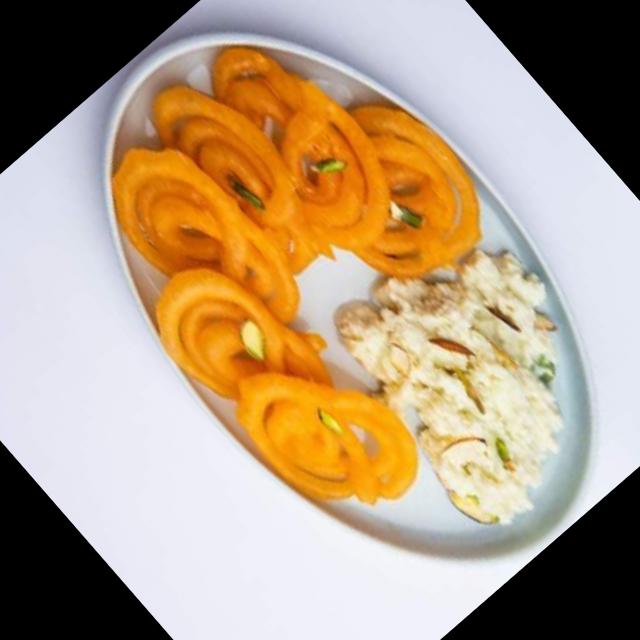
Dish: jalebi